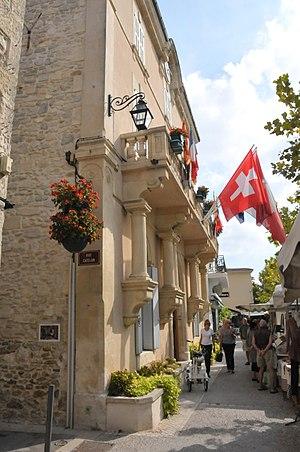
Graveson est une commune française, située dans le département des Bouches-du-Rhône en région Provence-Alpes-Côte d'Azur.